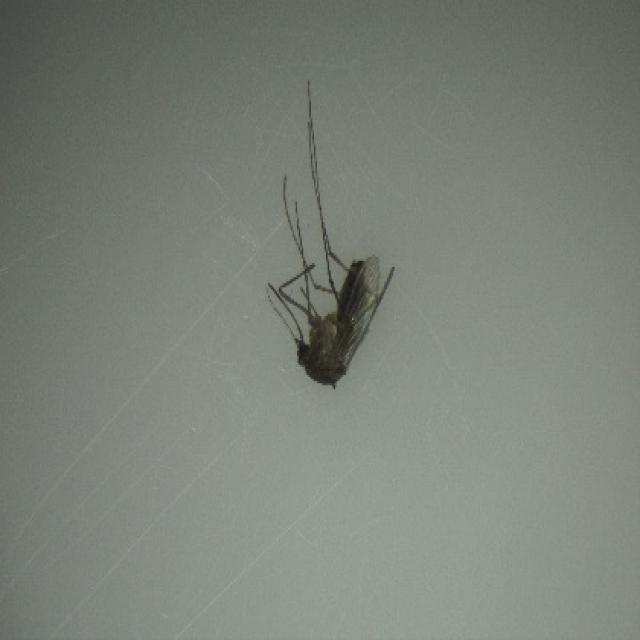
Species: culex_tritaeniorhynchus